Audimas

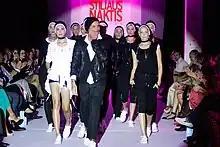
Juozas Statkevicius on stage at his "Black And White" collection presentation

The company produces sports and active lifestyle wear for women and men. Audimas manufactures the following products: tops (shirts, t-shirts, polo shirts), outerwear (jackets, pants, blouses, tunics, skirts, dresses, coats, jackets, overalls), swimsuits, cycling jerseys and sports clothing (basketball wear), undergarments (lingerie, bras, panties, socks). In addition, the company produces headgear (hats, kerchiefs), accessories (bracelets, belts, gloves, scarves), towels and backpacks.